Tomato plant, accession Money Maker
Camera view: bottom (45 deg); turntable rotation: 240 degrees
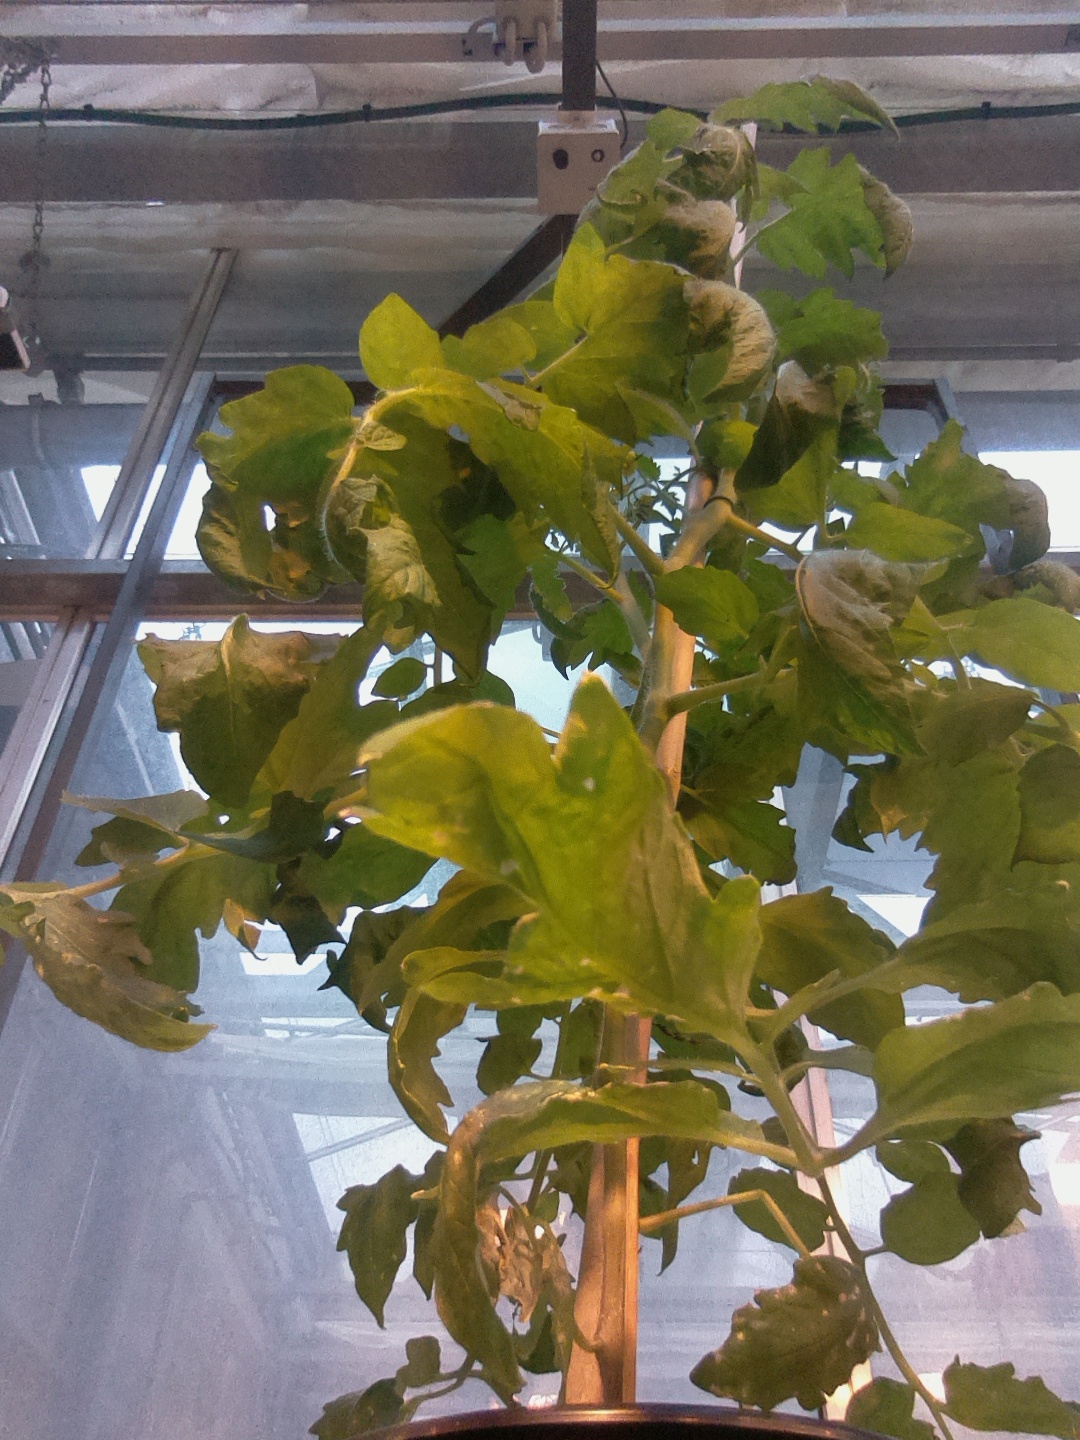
BBCH growth stage 65: Full flowering, 50%-60% of flowers open, first petals falling